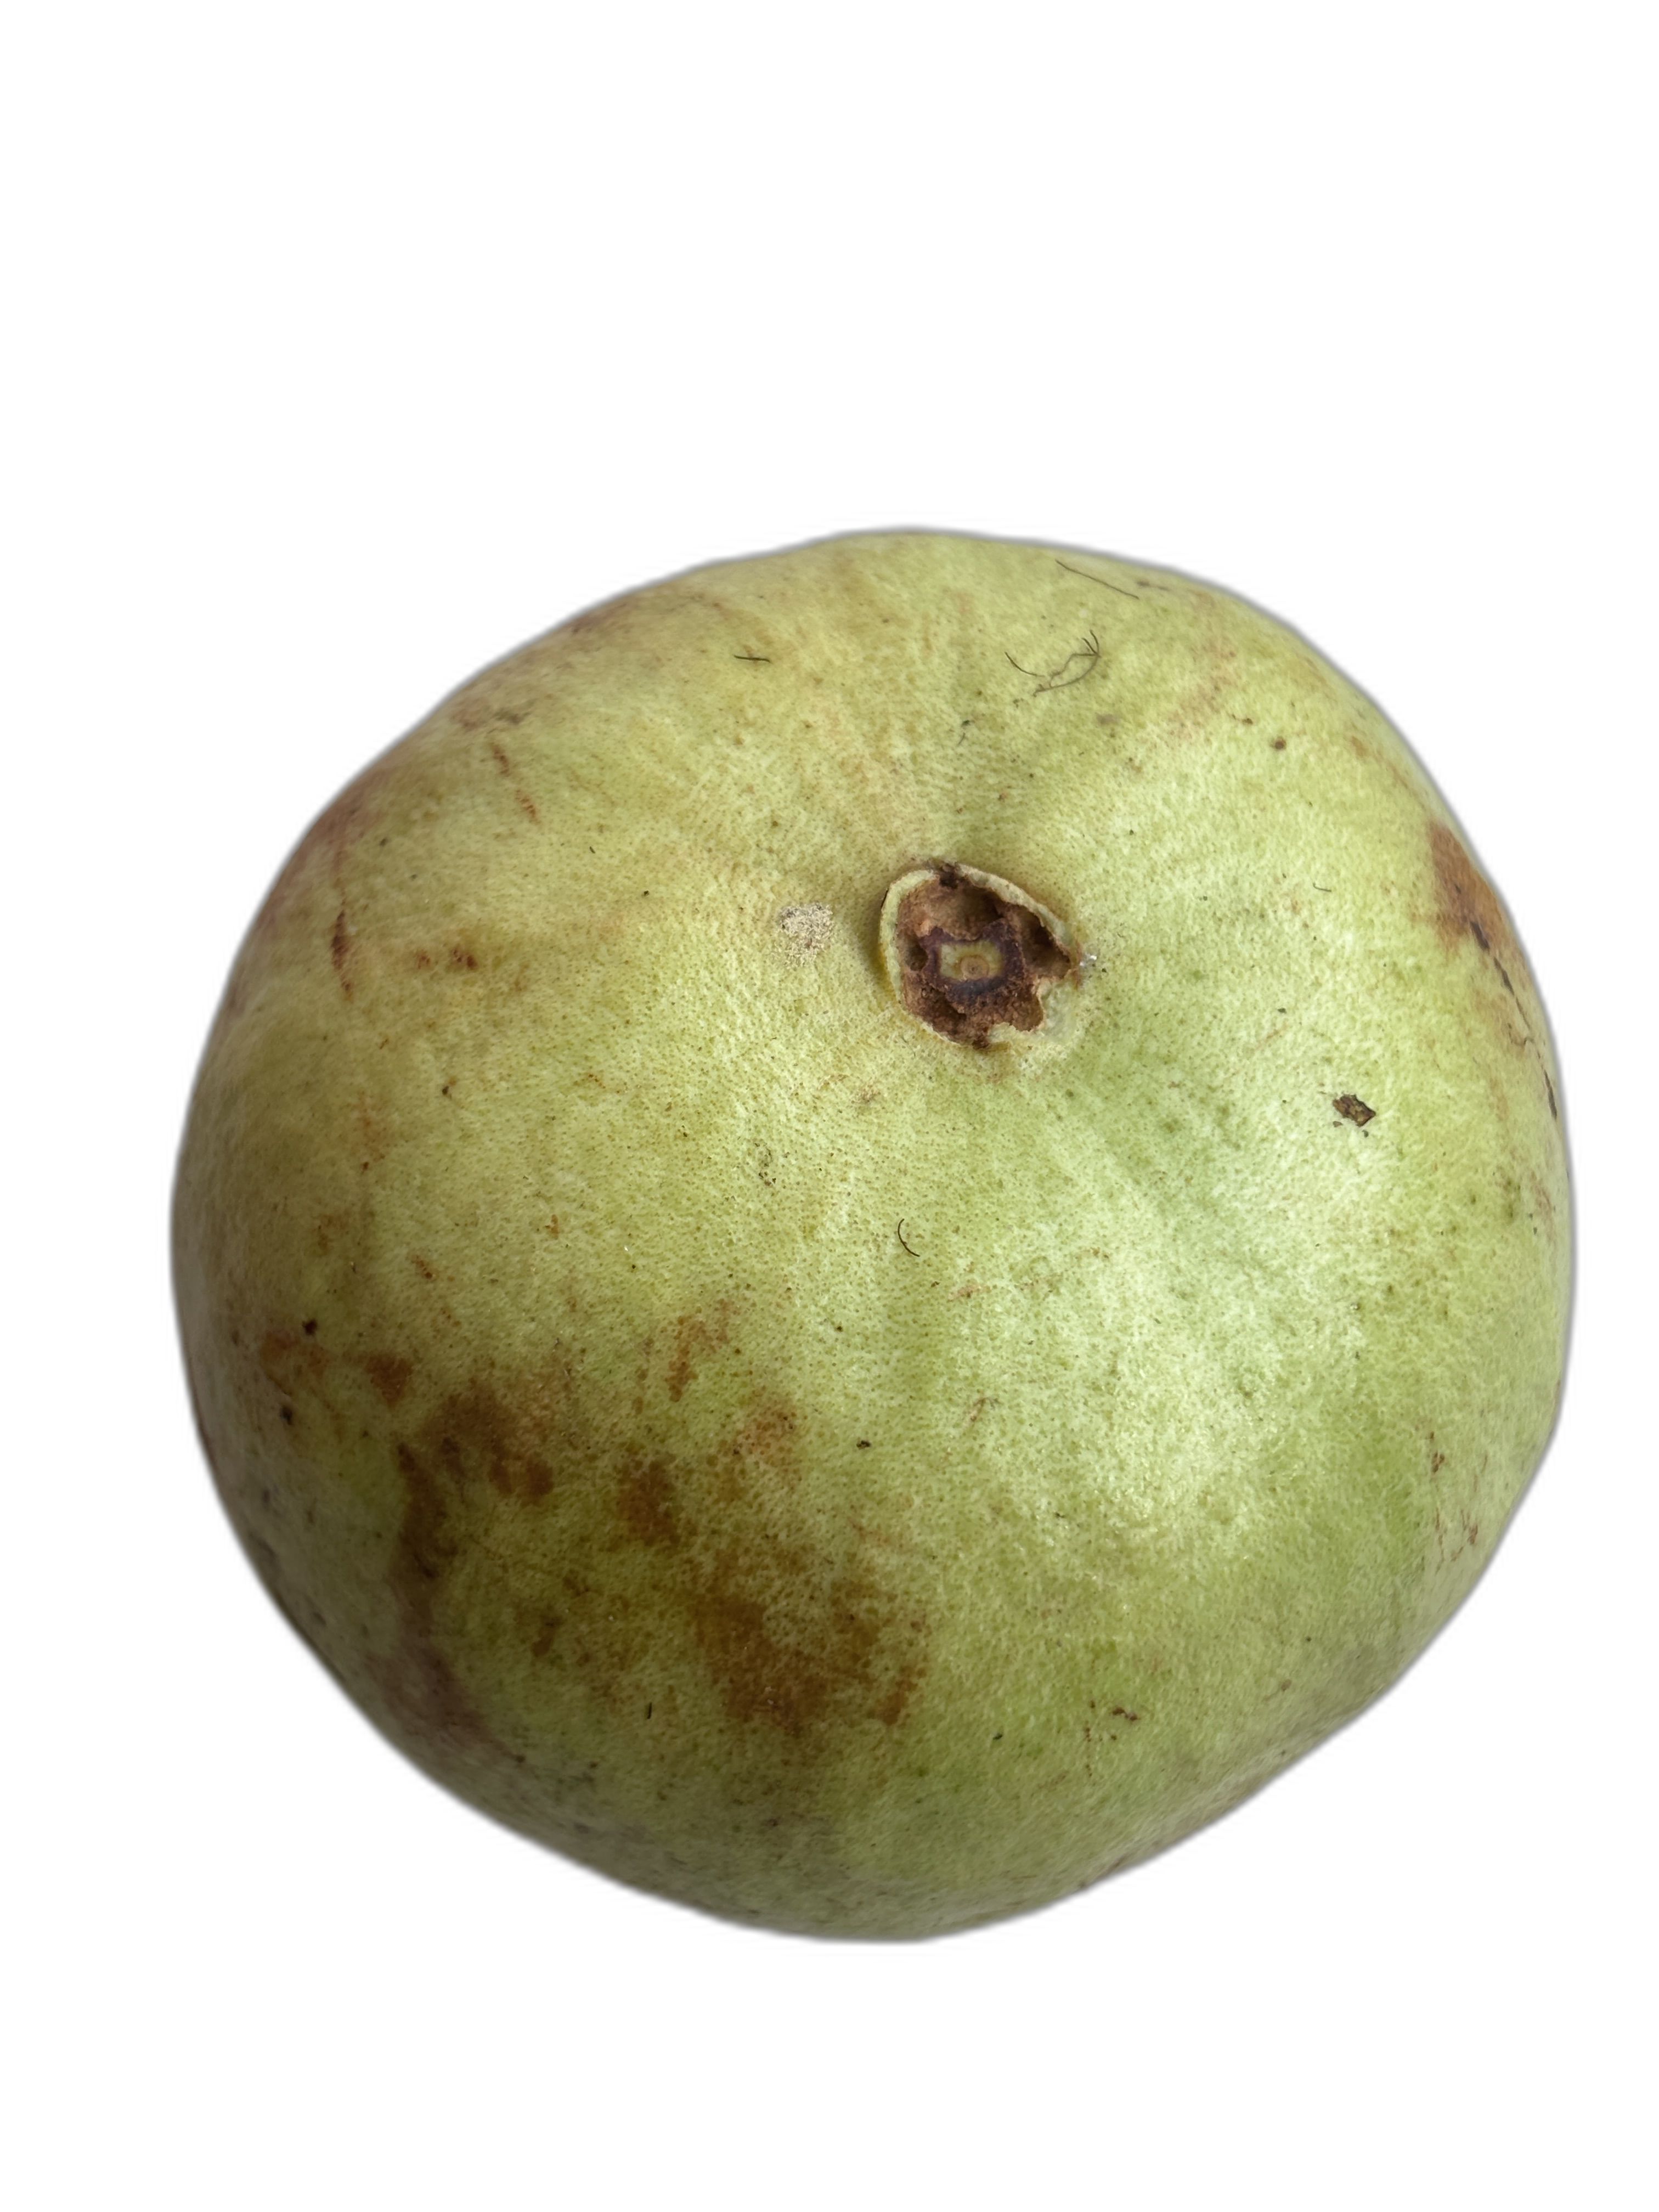
Plant part: fruit
Disease: Anthracnose